Pierre Duchesne (politician)

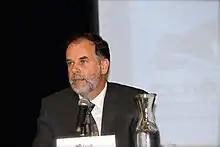
Pierre Duchesne in 2012

Pierre Duchesne (born August 27, 1964) is a Canadian radio and television journalist and politician from Quebec. He was a member of the National Assembly of Quebec for the riding of Borduas from 2012 to 2014, first elected in the 2012 election.